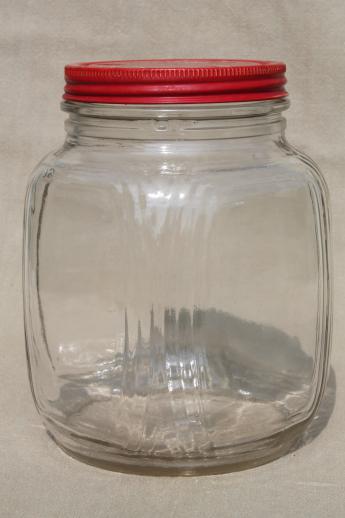
Waste category: glass